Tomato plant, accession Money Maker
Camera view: horizontal (90 deg, fisheye); turntable rotation: 60 degrees
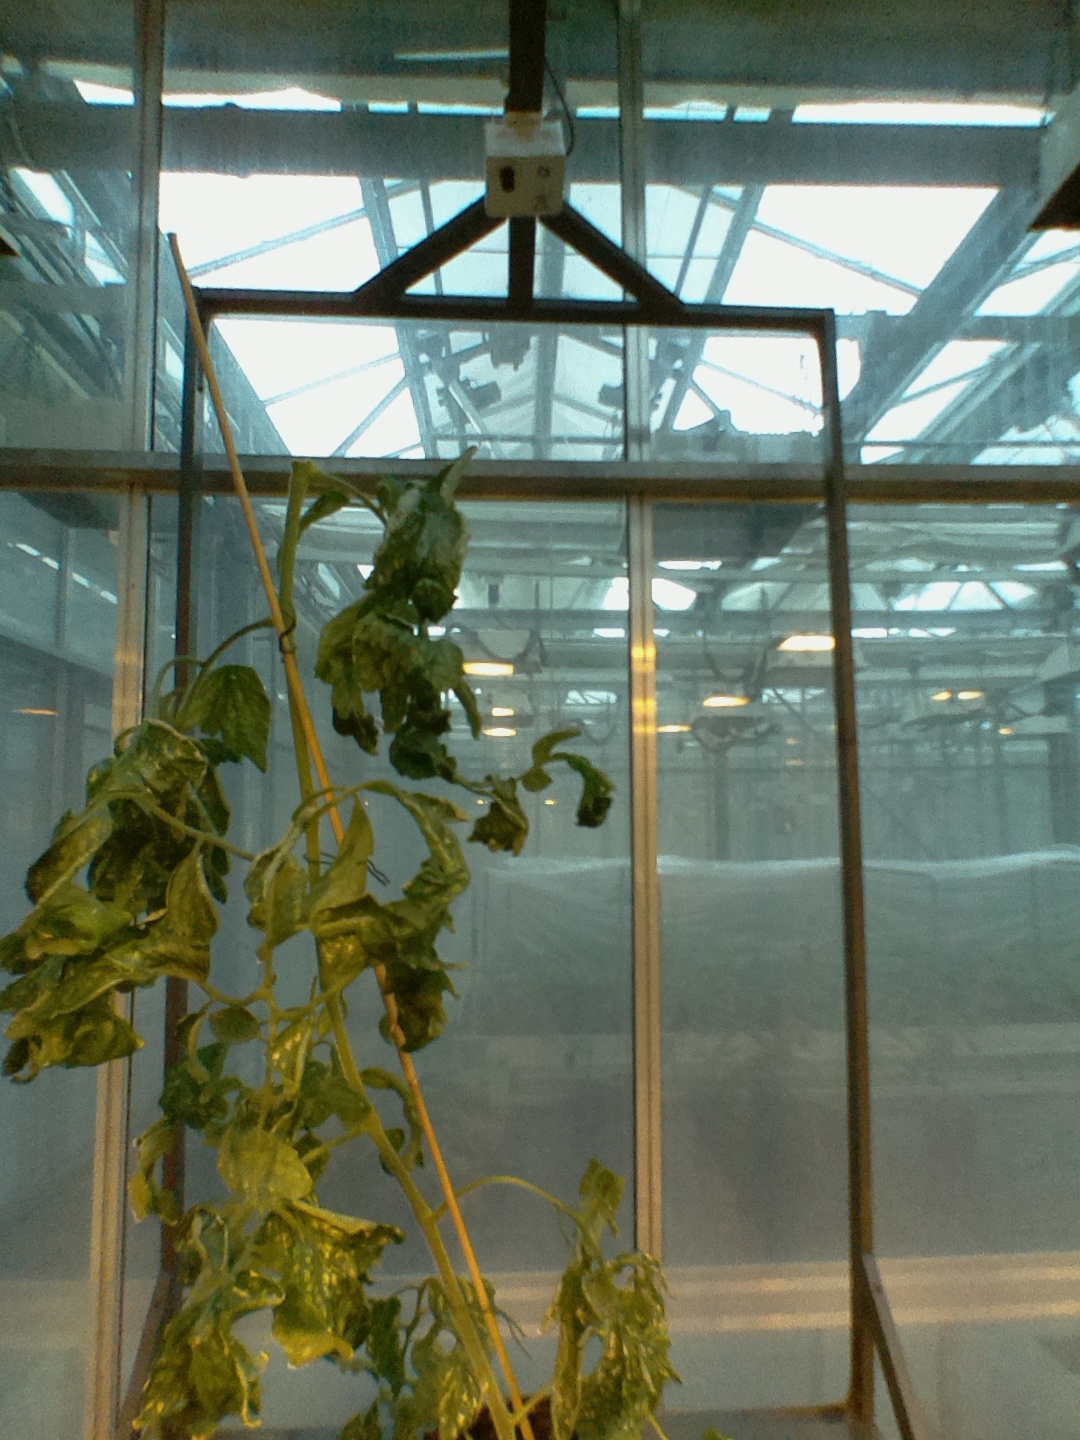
BBCH growth stage 52: 2 inflorescences visible